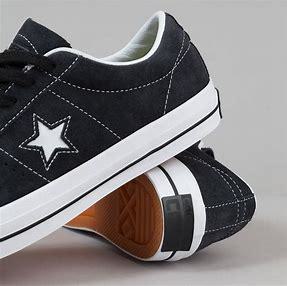
Brand: Converse
Model: One Star Pro